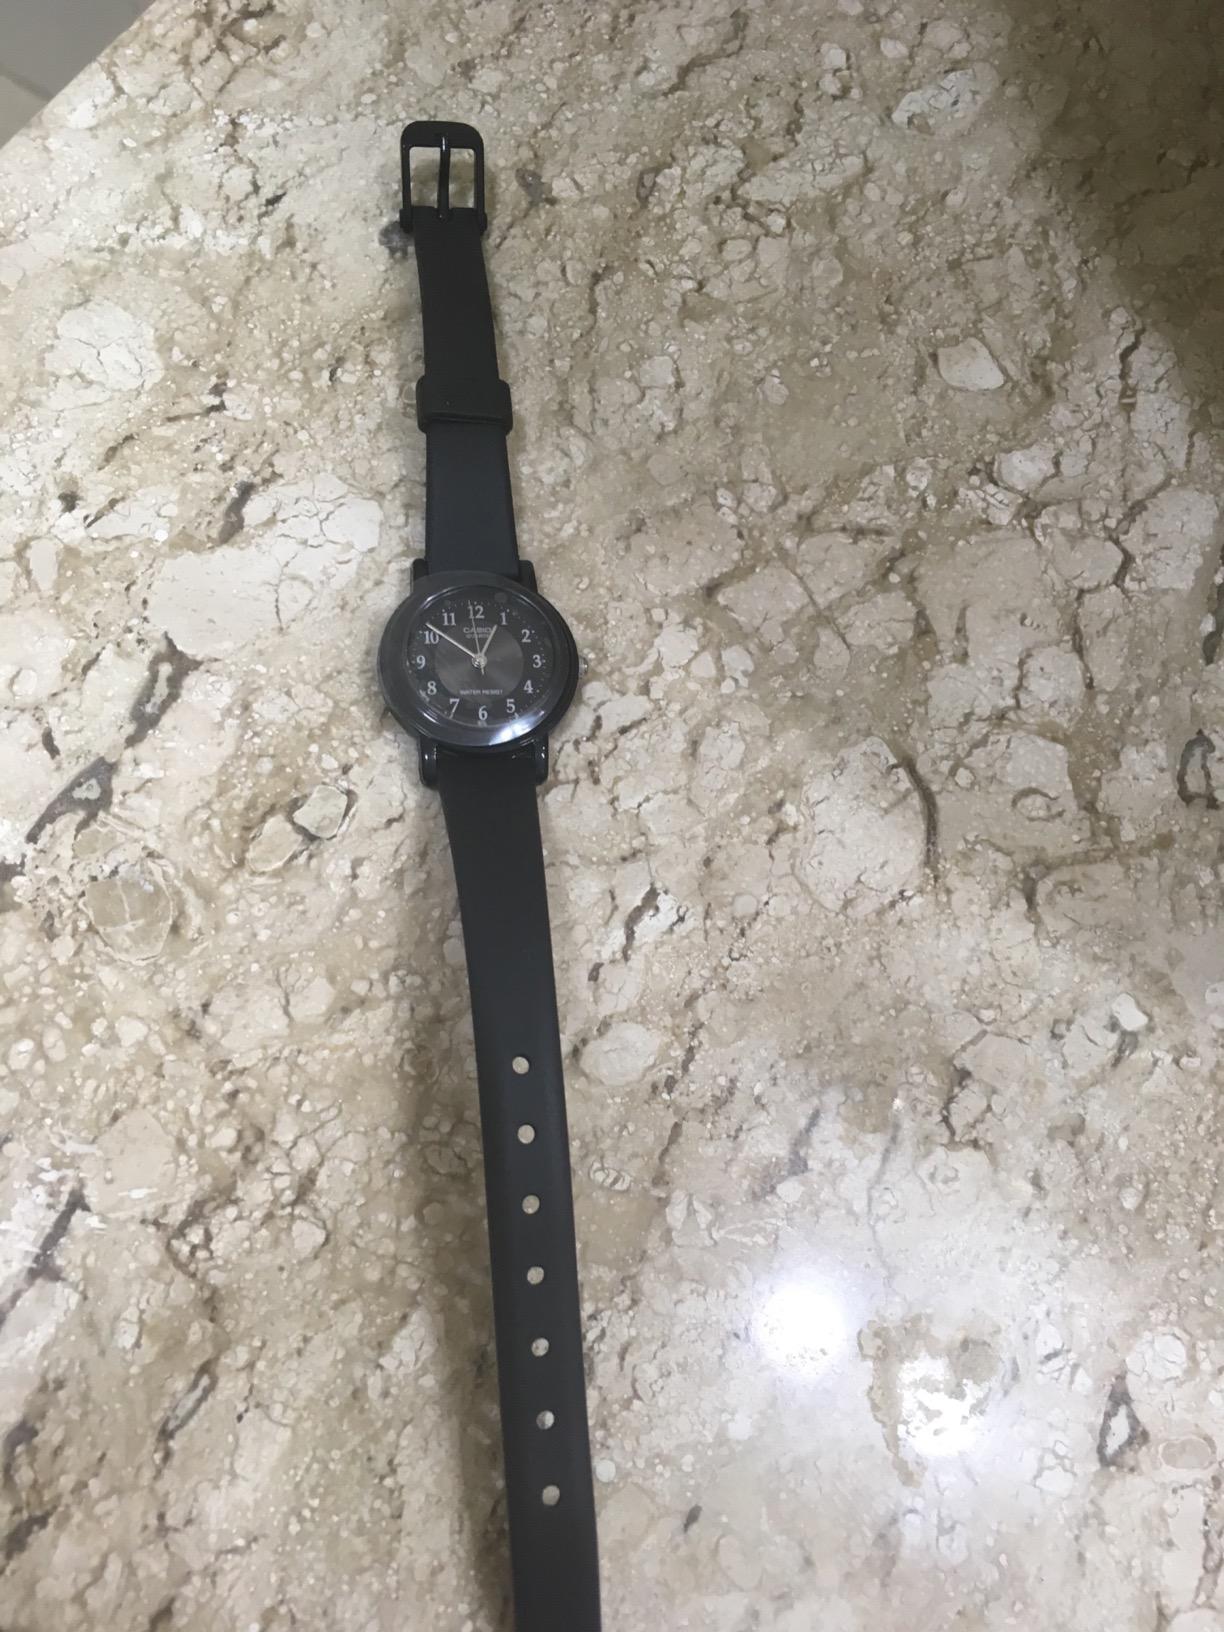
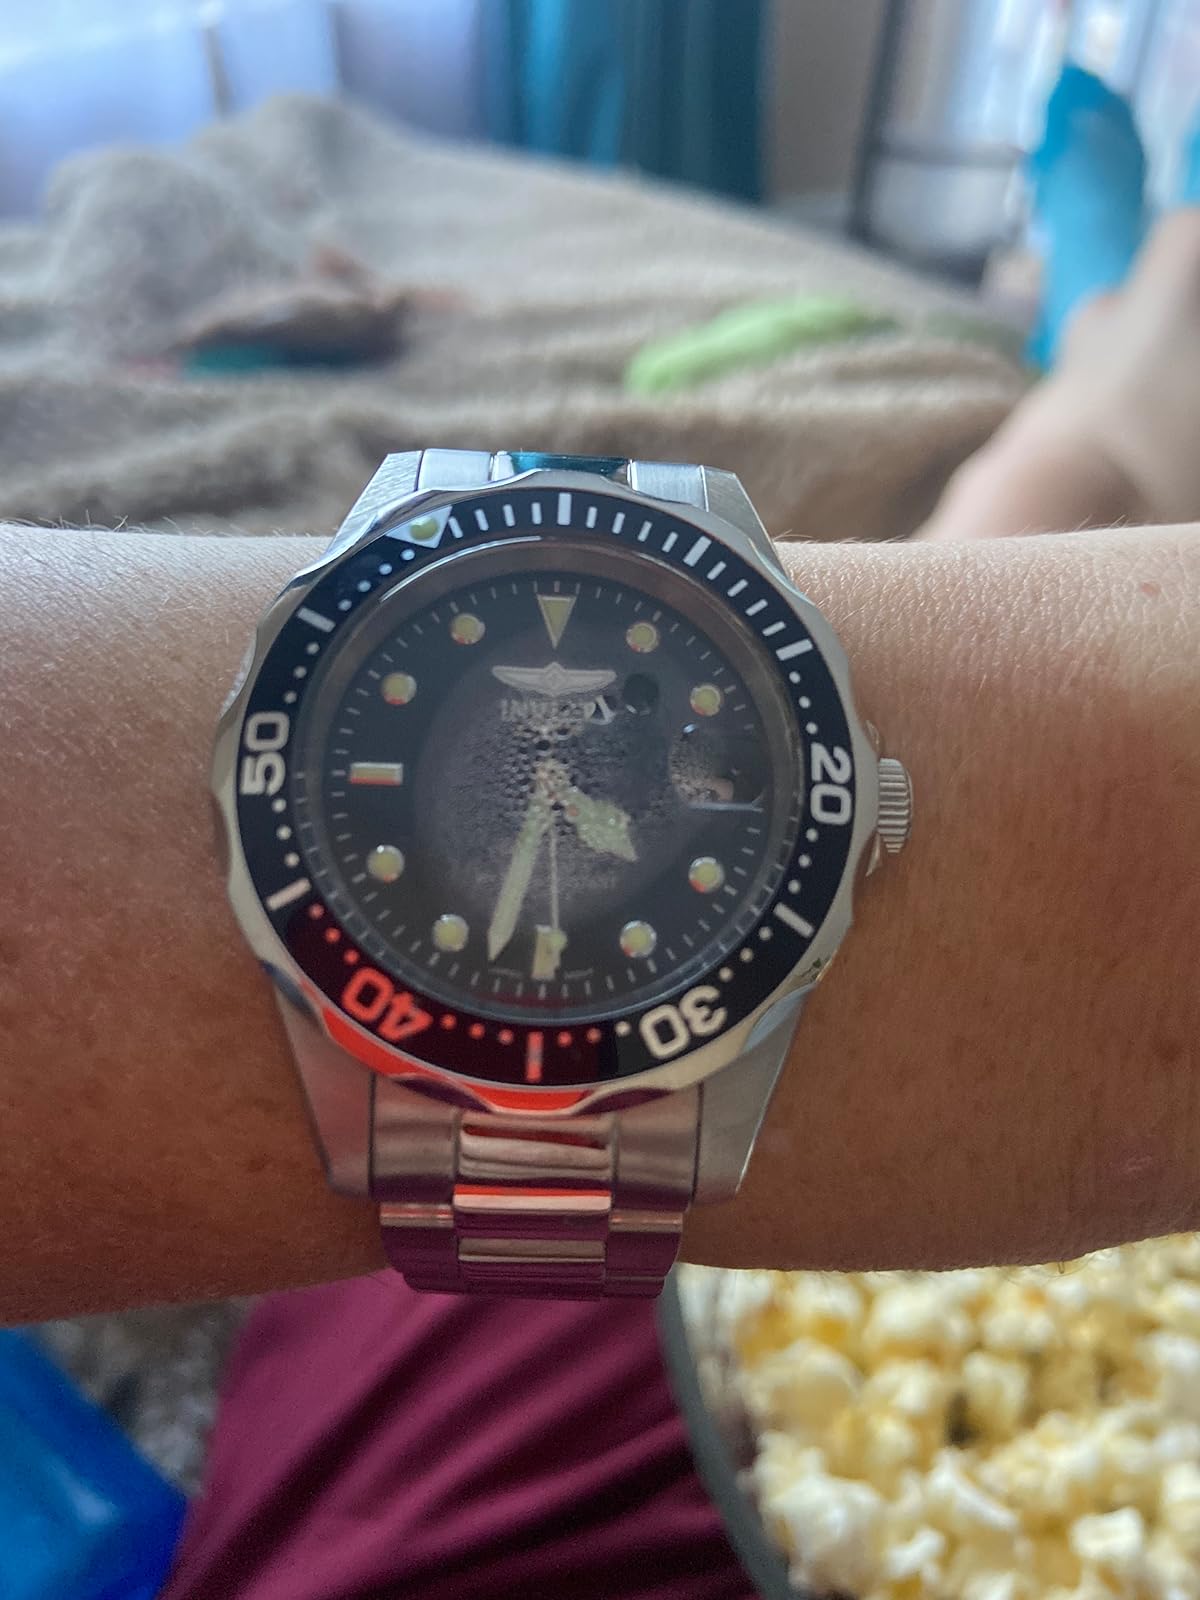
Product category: accessories_watch
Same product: no